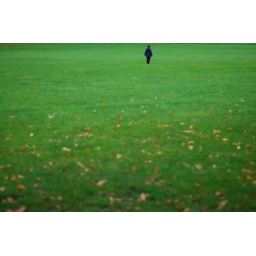
Olee in the field near our house